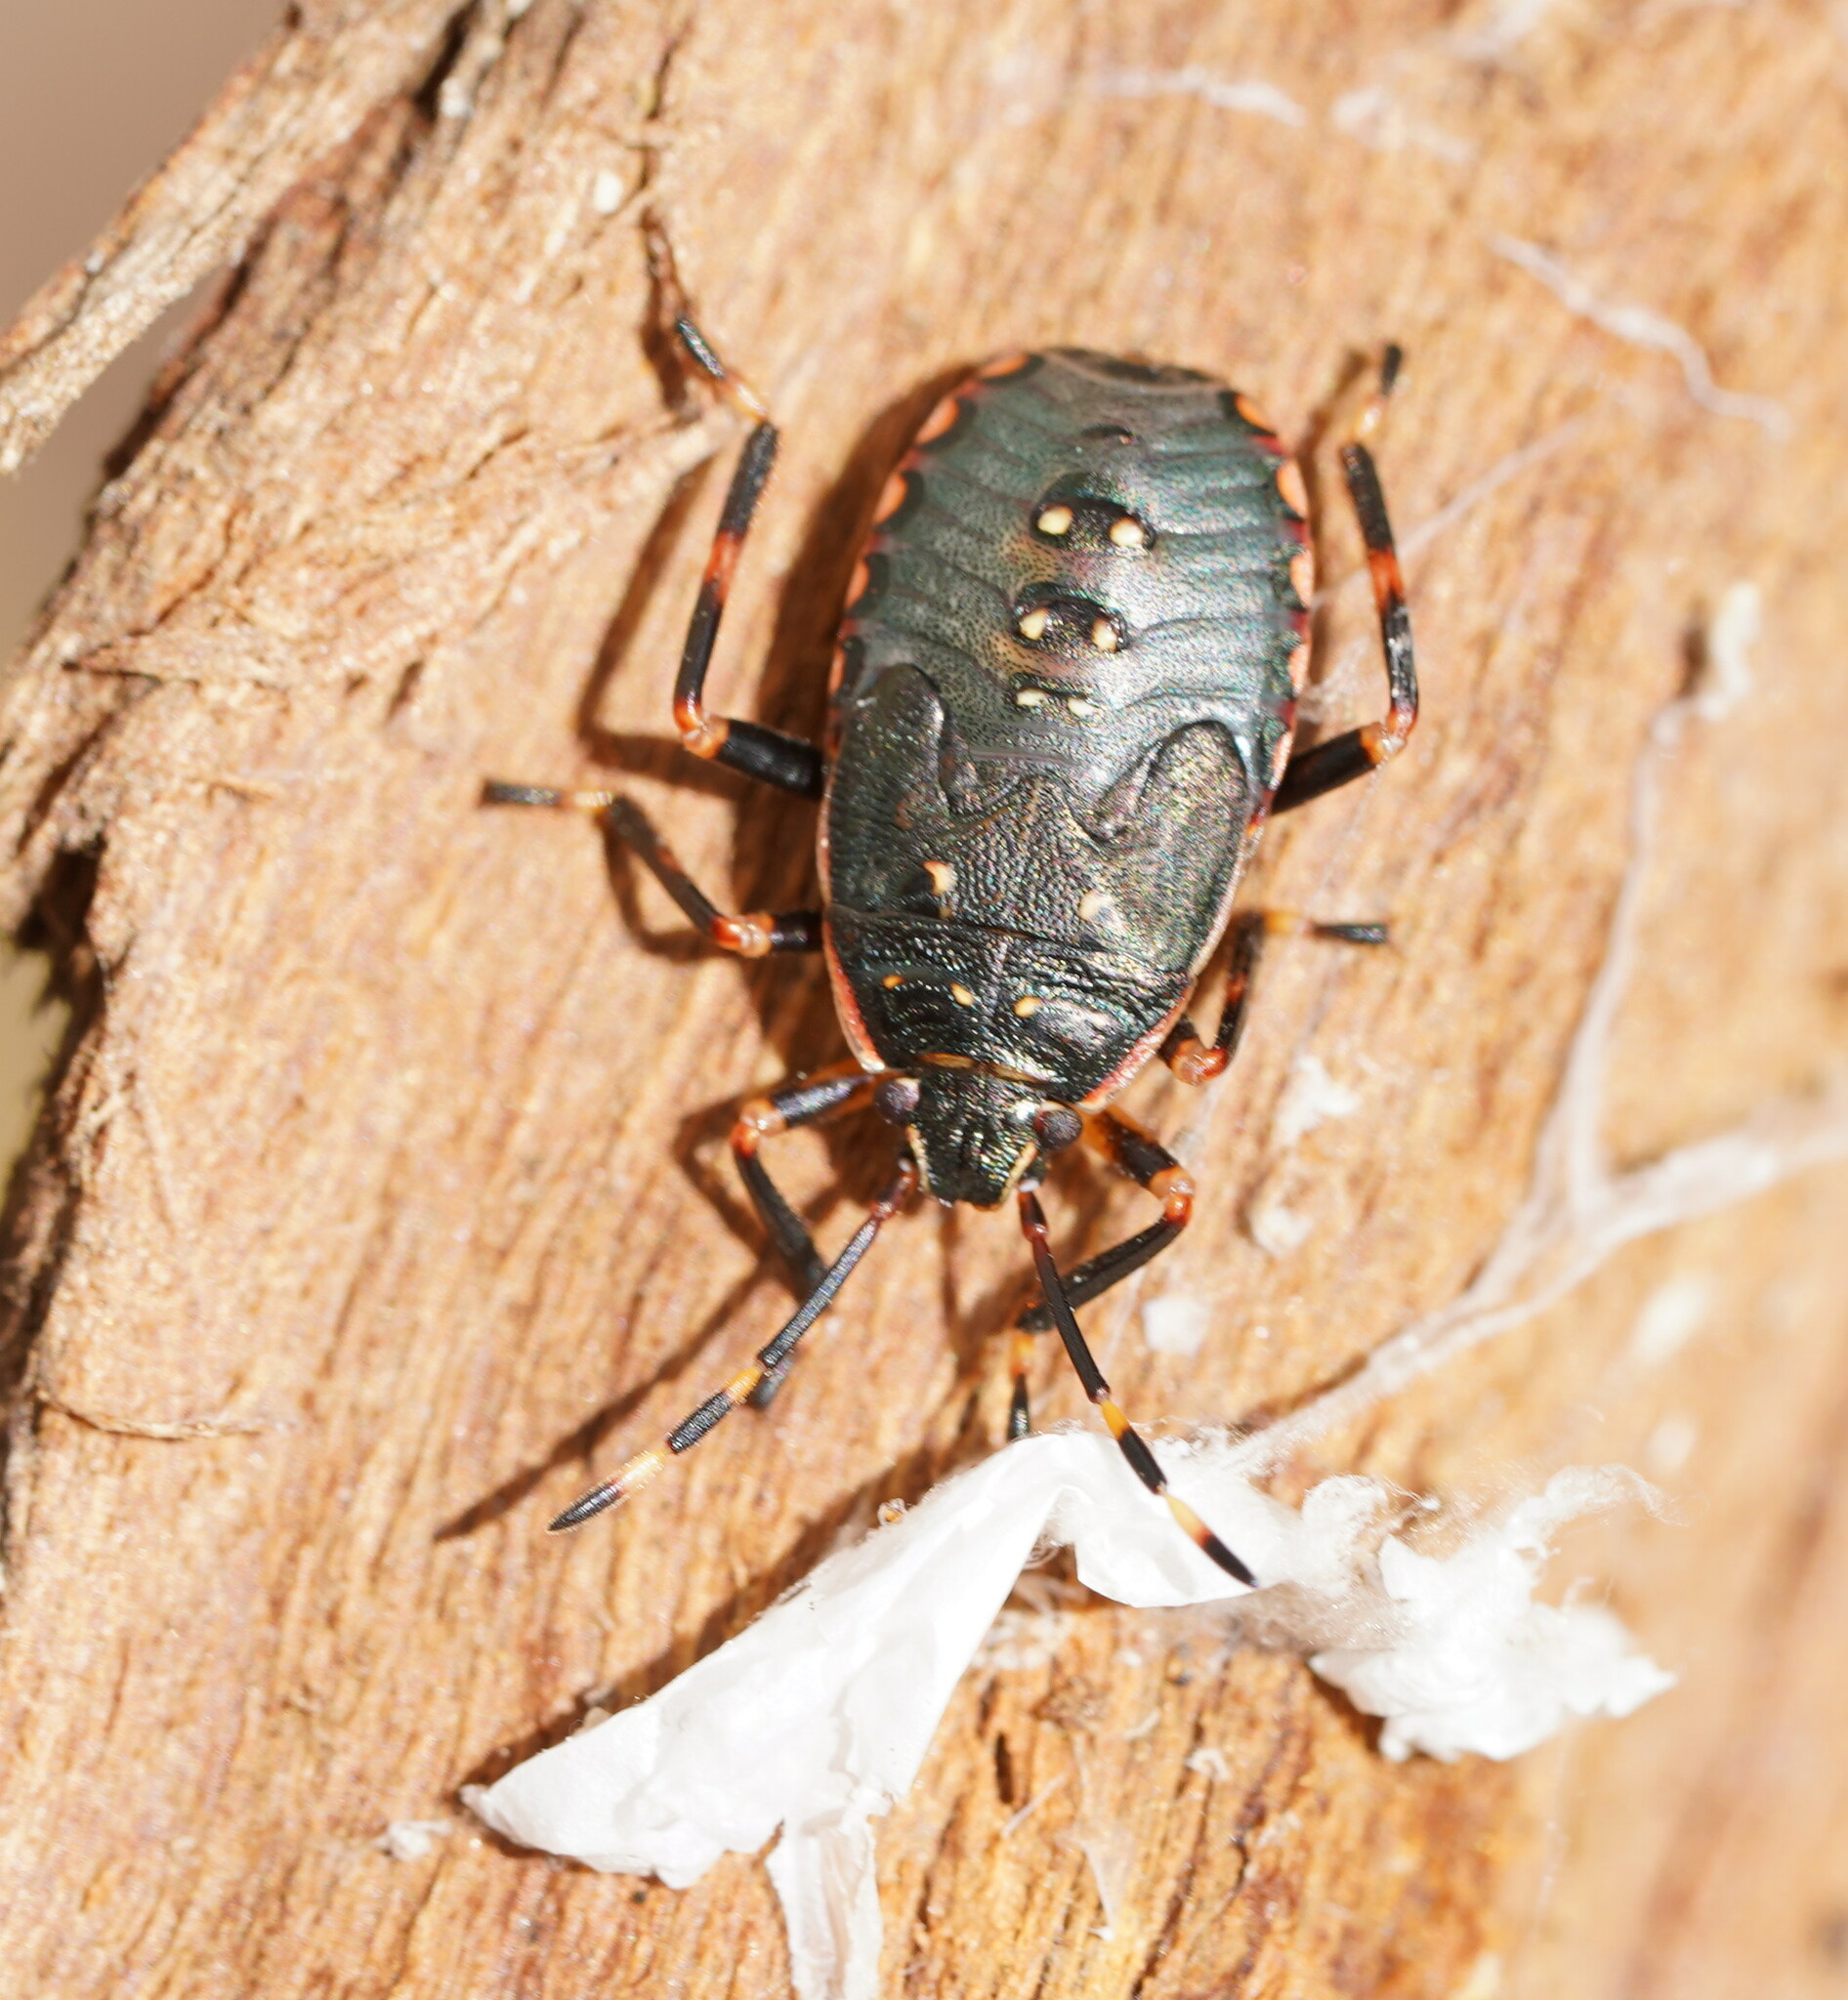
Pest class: stink_bug